Nude swimming

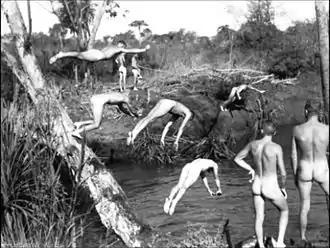
Members of the Royal Australian Air Force diving into a river, 1943

Nude swimming is the practice of swimming without clothing, whether in natural bodies of water or in swimming pools. A colloquial term for nude swimming is "skinny dipping".